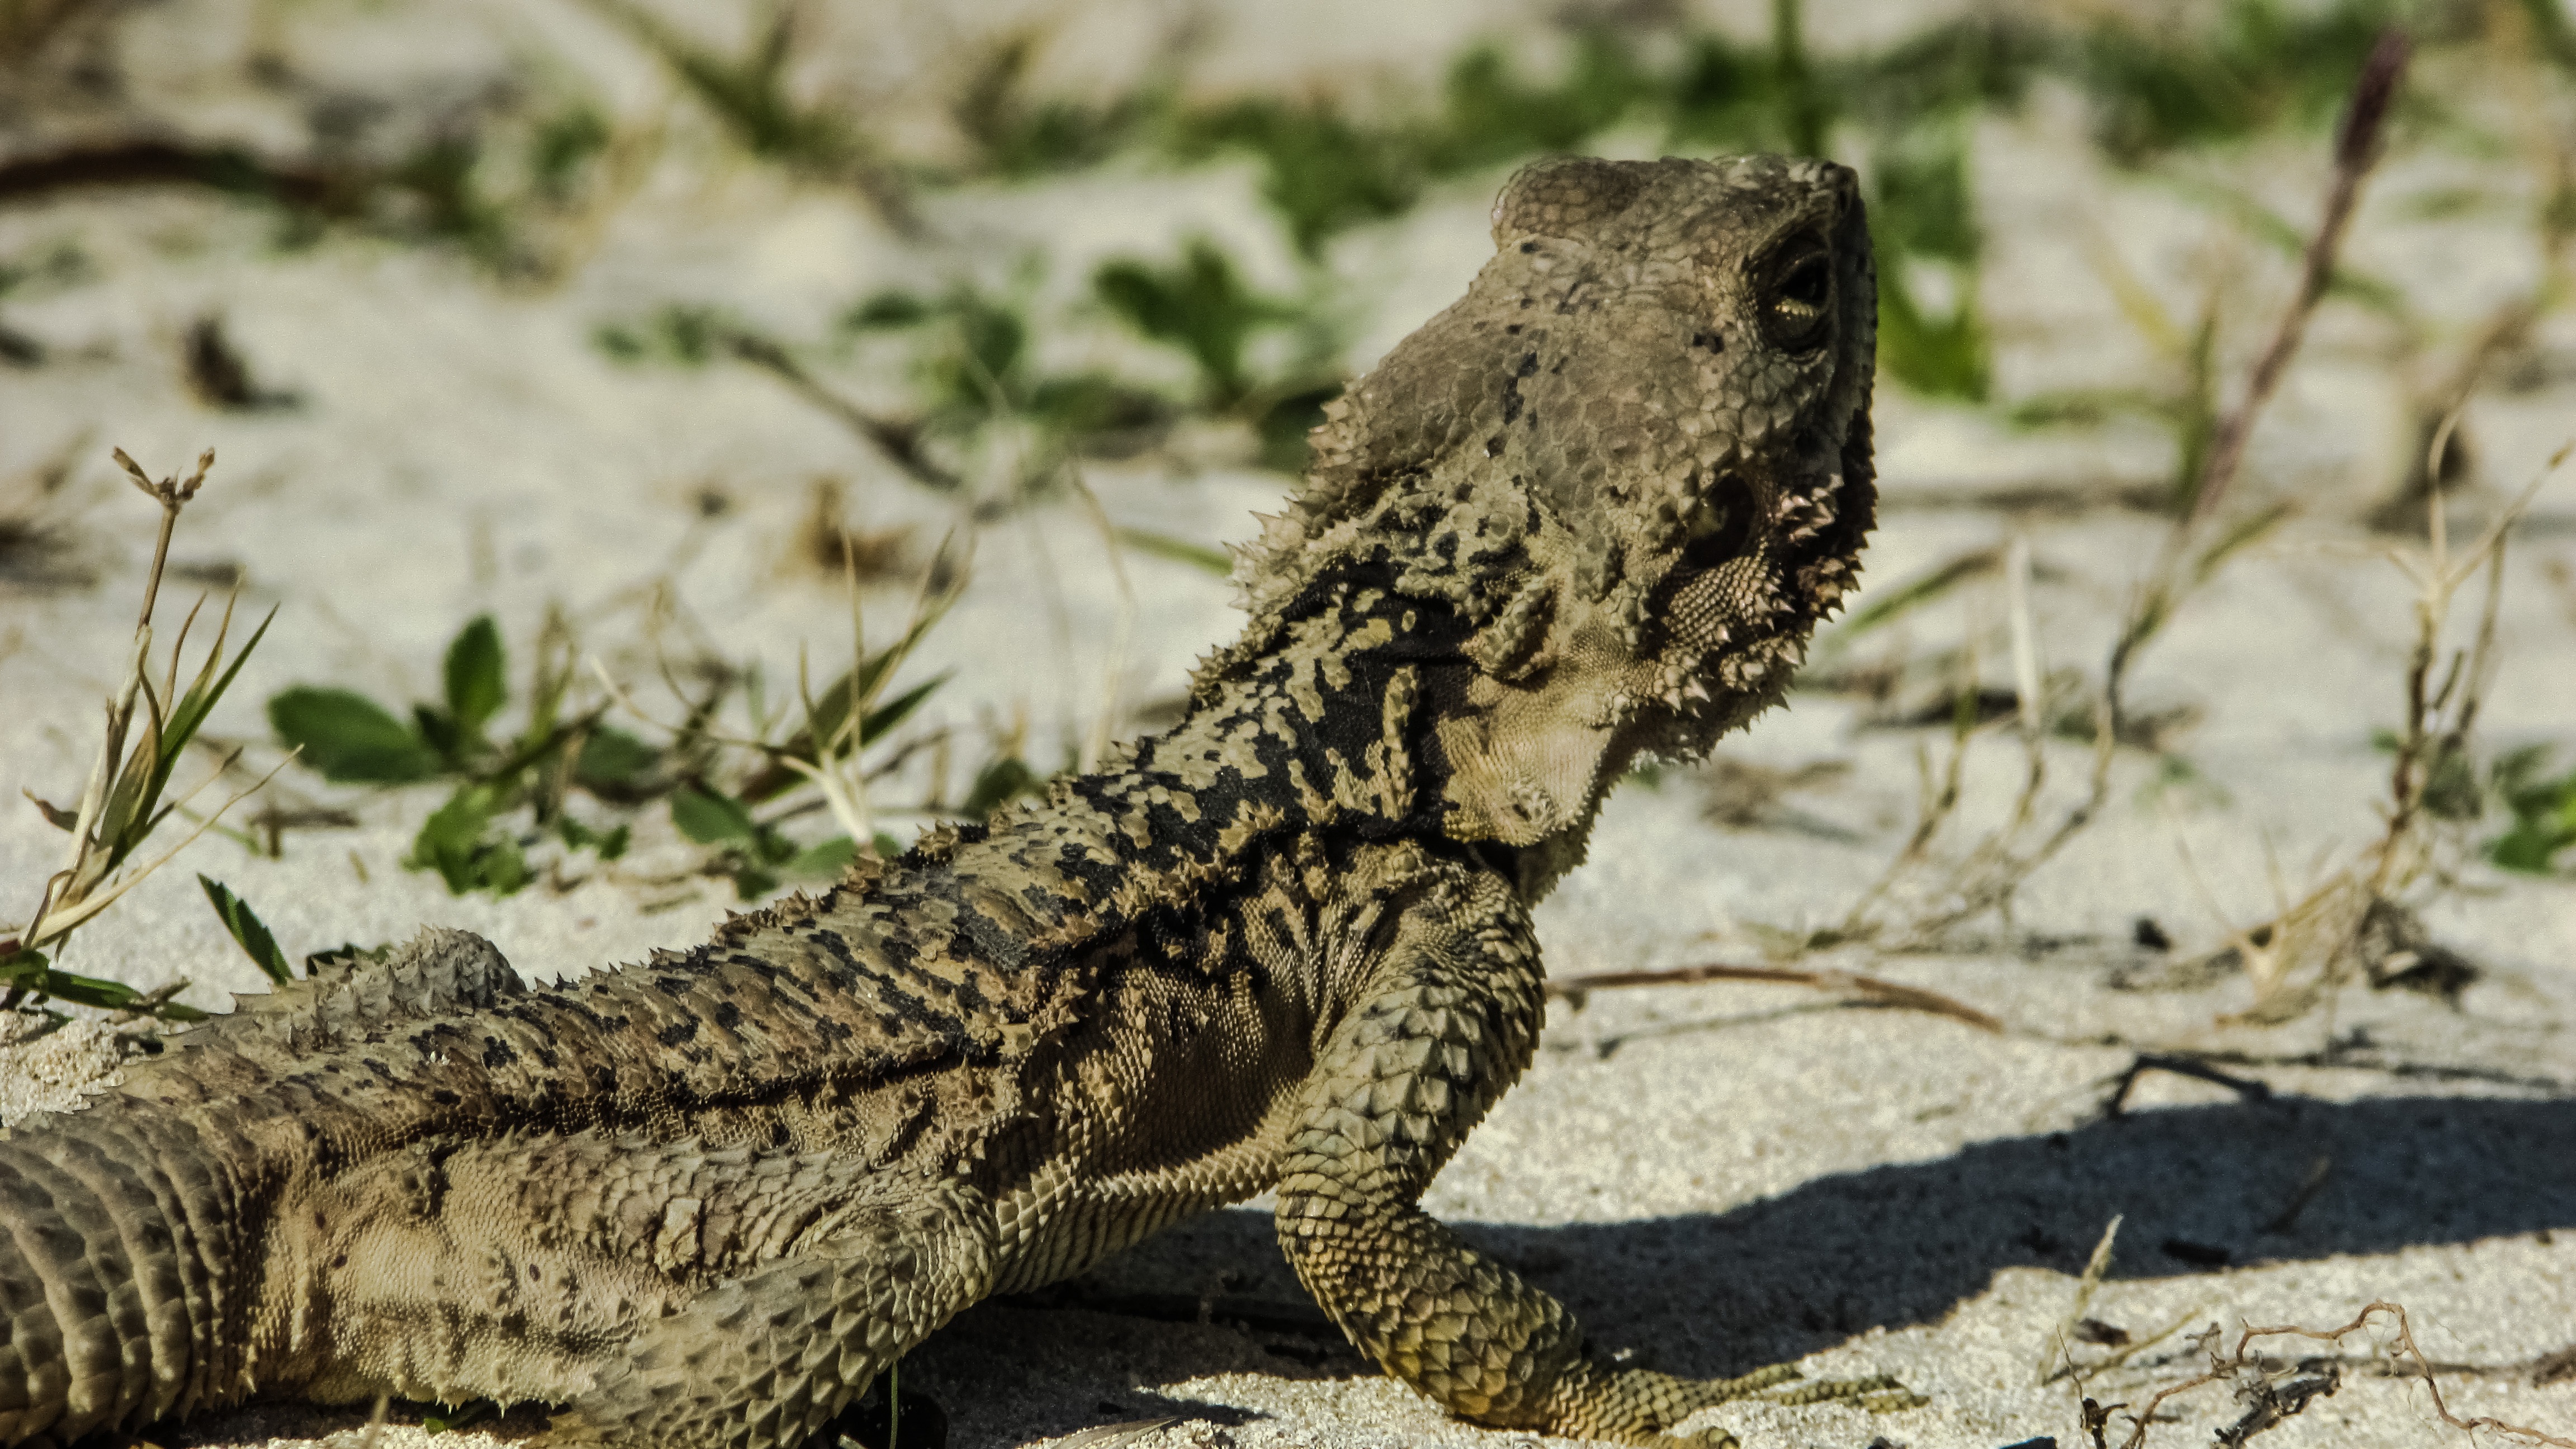
nature, animal, wildlife, reptile, iguana, fauna, lizard, crocodile, herpetology, vertebrate, adaptation, species, armor, lacerta, kurkutas, agamidae, crocodilia, american alligator, scaled reptile, lacertidae, nile crocodile